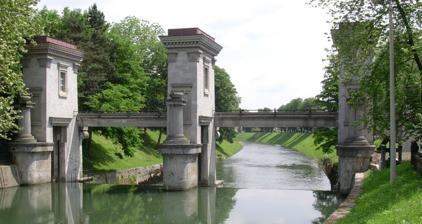
Building: Ljubljanica Sluice Gate
Country: Slovenia
Year built: 1943
Bridge in Ljubljana, Slovenia Ljubljanica Sluice Gate Zapornica na Ljubljanici The Ljubljanica Sluice Gate Coordinates 46°03′00″N 14°31′05″E / 46.05°N 14.518°E / 46.05; 14.518 Crosses Ljubljanica Locale Ljubljana, Slovenia History Architect Jože Plečnik Built 1943 Location The Ljubljanica Sluice Gate ( Slovene : Zapornica na Ljubljanici ), or the Partition ( Pregrada ), is a sluice gate and a triumphal arch on the Ljubljanica River in Ljubljana , the capital of Slovenia . It is located between Cukrarna (a former sugar factory) and Vraz Square ( Vrazov trg ) in the Center District , east of the Ljubljana old town, a bit downstream of Ambrož Square ( Ambrožev trg ). It was designed in 1939 by the Slovene architect Jože Plečnik , who envisaged it as a monumental farewell to the Ljubljanica River on its exit from the Ljubljana city centre. It was planned to be used as a footbridge as well. The sluice gate was built with difficulty from 1940 until 1943 by the constructor Matko Curk . Since July 2009, it has been protected as a monument of national significance, along with other major works by Plečnik. Since August 2021, the Ljubljanica Sluice Gate has been inscribed as part of Plečnik's legacy on the UNESCO World Heritage List . References